Northeast Philadelphia

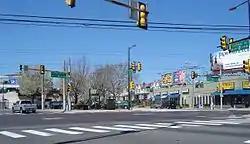
Frankford and Cottman Avenues, a central location in the Northeast

In the 1980s, the Northeast developed along a separate path from much of the rest of the city. In addition to the racial differences mentioned above, the political climate in the Northeast was balanced evenly between Republicans and Democrats, while the rest of the city almost uniformly voted for the latter party. As a result, many Northeasters became more and more discontented with the high city taxes and a perceived imbalance in the services they received for them. This discontent grew to give rise to a secessionist movement, led by State Senator Frank "Hank" Salvatore, among others. Salvatore introduced a bill in the State Senate to allow the Northeast to become a separate county called Liberty County, but the bill failed to progress beyond this stage. As the Philadelphia economy grew stronger, and most discontented people fled to the suburbs, and a new, more popular mayor, Ed Rendell, was elected, the call for secession waned, and the section settled back into life as a part of the city.